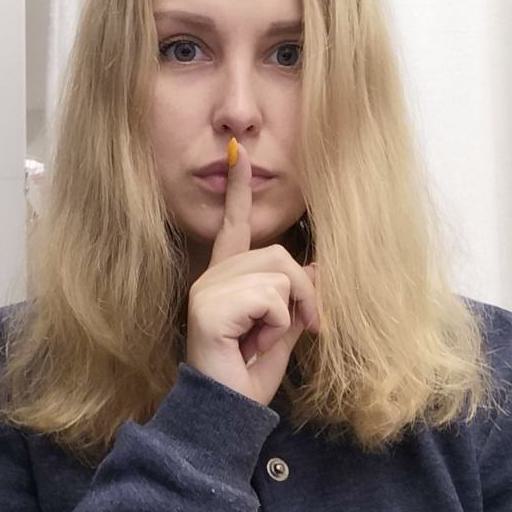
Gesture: mute